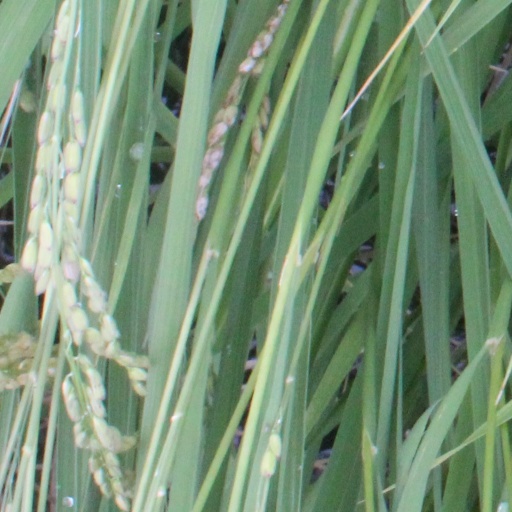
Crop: rice